David Alfaro Siqueiros

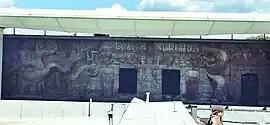
Tropical America

After spending many years in Mexico and being heavily involved in radical political activities, Siqueiros went to Los Angeles, California in 1932 to continue his career as a muralist. Working in a collective unit that experimented with new painting techniques using modern devices such as airbrushes, spray guns and projectors, Siqueiros and his team of collaborators painted two major murals. The first, entitled "Street Meeting", was commissioned for the Chouinard School of Art. It depicts a group of workers of mixed ethnicities listening to an angry labor agitator's speech during a break in the workday. The mural was washed over within a year of its unveilingdue to weather-related issues, and perhaps the Communist content of the work. Siqueiros' other significant Los Angeles mural, "" (full name: "", or "Tropical America: Oppressed and Destroyed by Imperialism"), was commissioned shortly after the unveiling of "Street Meeting", and was to be painted on the exterior wall of the Plaza Art Center that faced the busy Olvera Street. "Tropical America" depicts American imperialism in Latin America, a much more radical theme than was intended for the work. Although it received generally favorable criticism, some viewed it as Communist propaganda, which led to a partial covering in 1934 and a total whitewash in 1938. Eighty years later, the Getty Conservation Institute performed restoration work on the mural. As no color photographs of "Tropical America" are known to exist, conservators used scientific analysis and best practices to get at the artist's vision of the mural. It became accessible to the public on its 80th anniversary, October 9, 2012. The América Tropical Interpretive Center that opened nearby is dedicated to the life and legacy of David Alfaro Siqueiros.